George Gabriel Powell

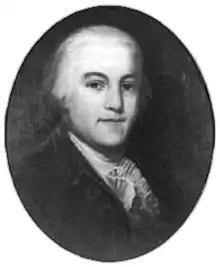
Edward Rutledge

In the late 1680s, Powell was also earning himself a reputation for supporting the growing independence movement. He had been a provincial judge, but was replaced by a Loyalist as the Council put its own supporters in the positions of authority. He also supported the Commons House’ opposition to the assumption that the Council was an ‘upper house’.